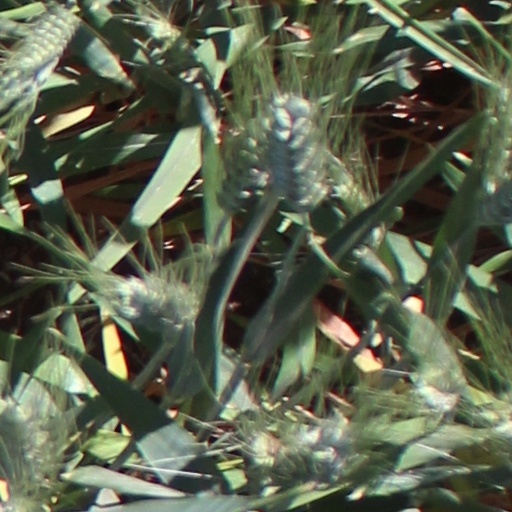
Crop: wheat